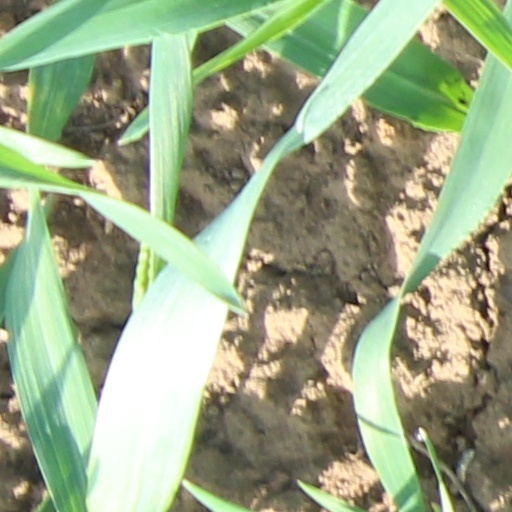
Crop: wheat